Chris Anderson (cheese roller)

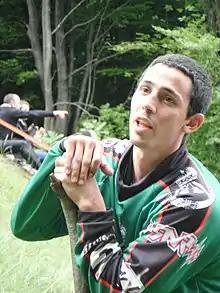

Christopher Anderson is a groundworker and a British Army veteran, best known for winning the annual cheese rolling at Cooper's Hill in Gloucestershire a record 23 times. He now spends his spare time training with Severn AC running club and entering local races.